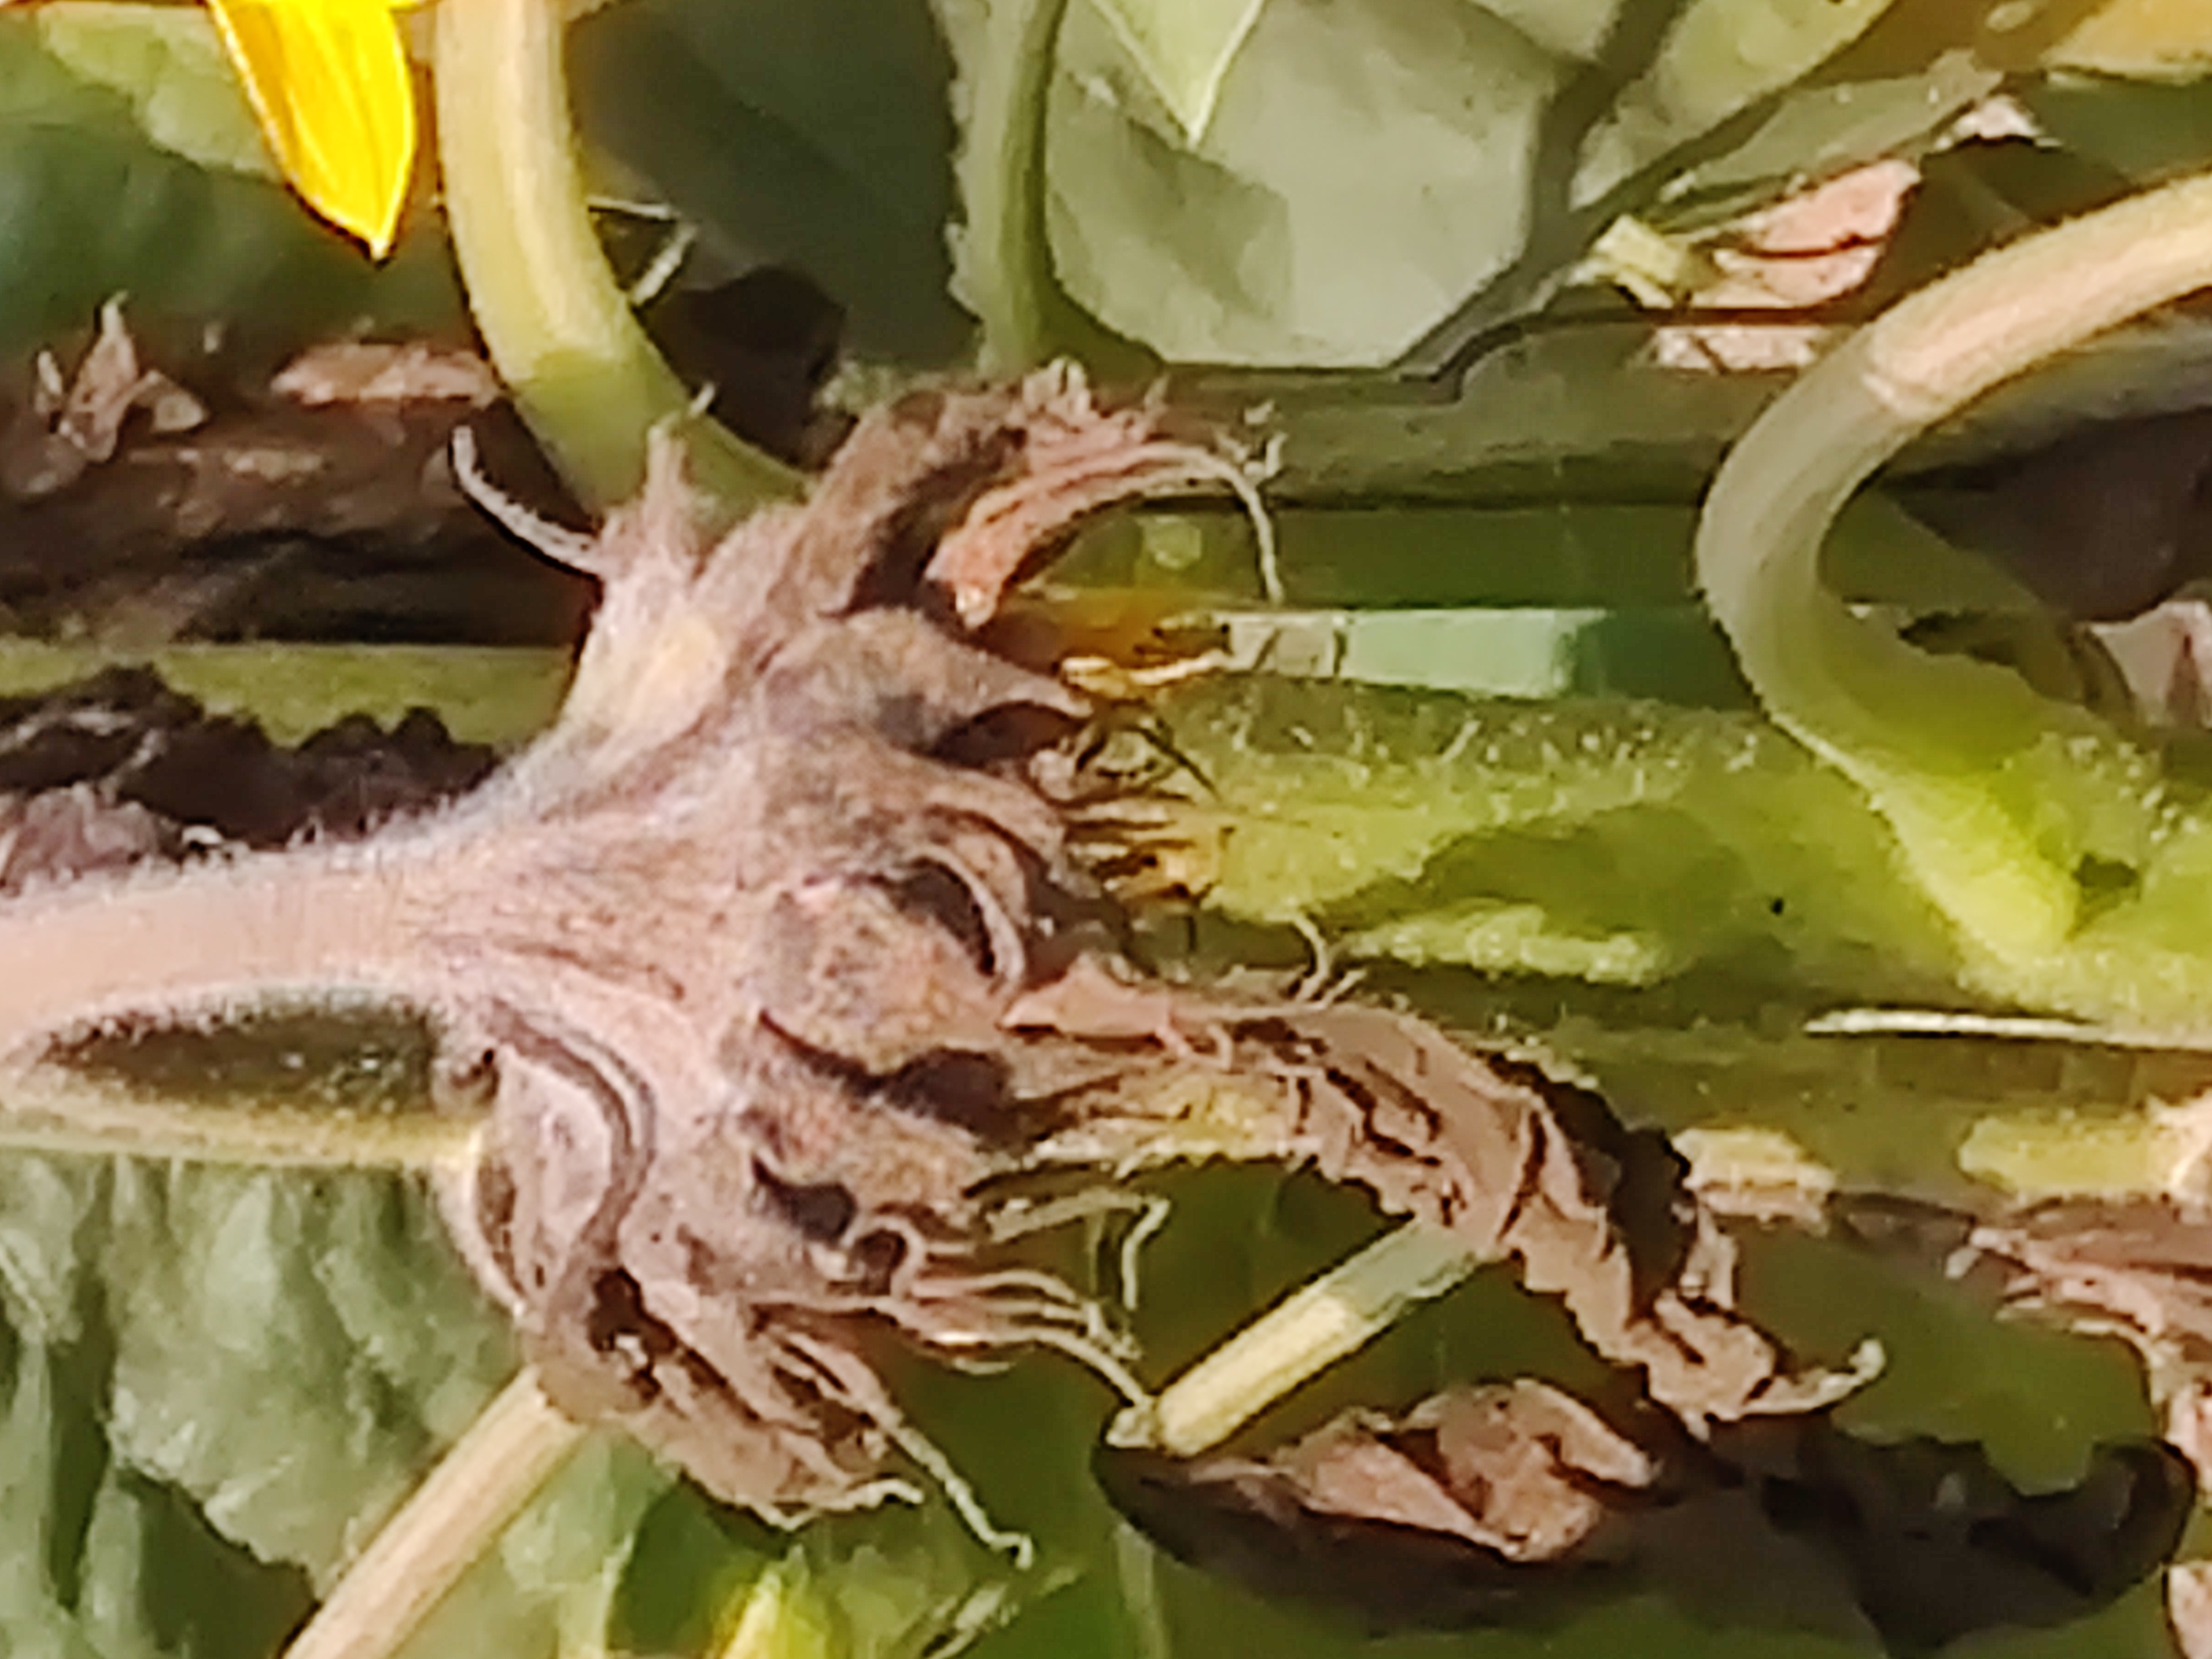
Label: Leaf_scars